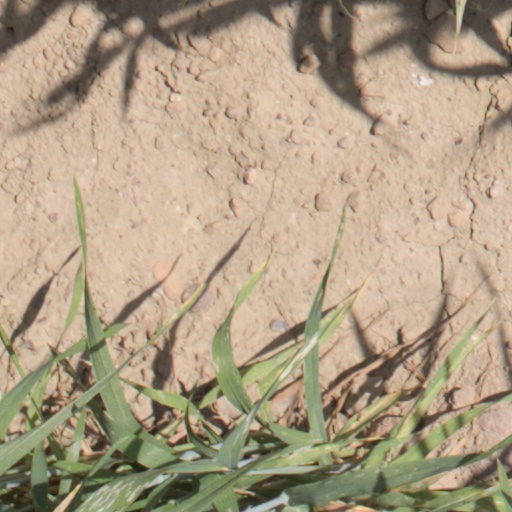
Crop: wheat